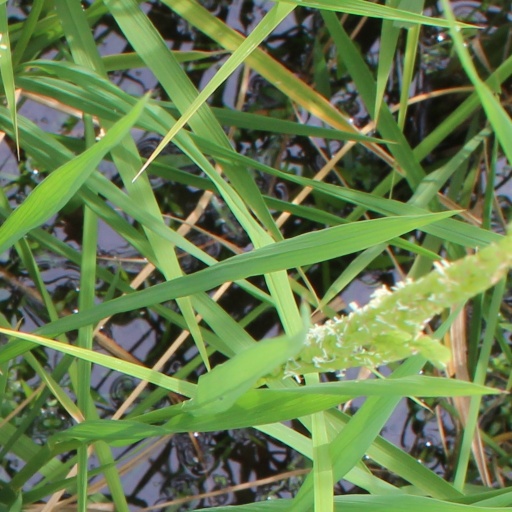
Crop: rice